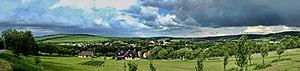
Nezdenice est une commune du district d'Uherské Hradiště, dans la région de Zlín, en Tchéquie. Sa population s'élevait à 737 habitants en 2018.